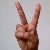
The image shows a hand gesture representing the letter 'V' in Indian Sign Language.